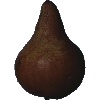
Label: Pear Kaiser 1